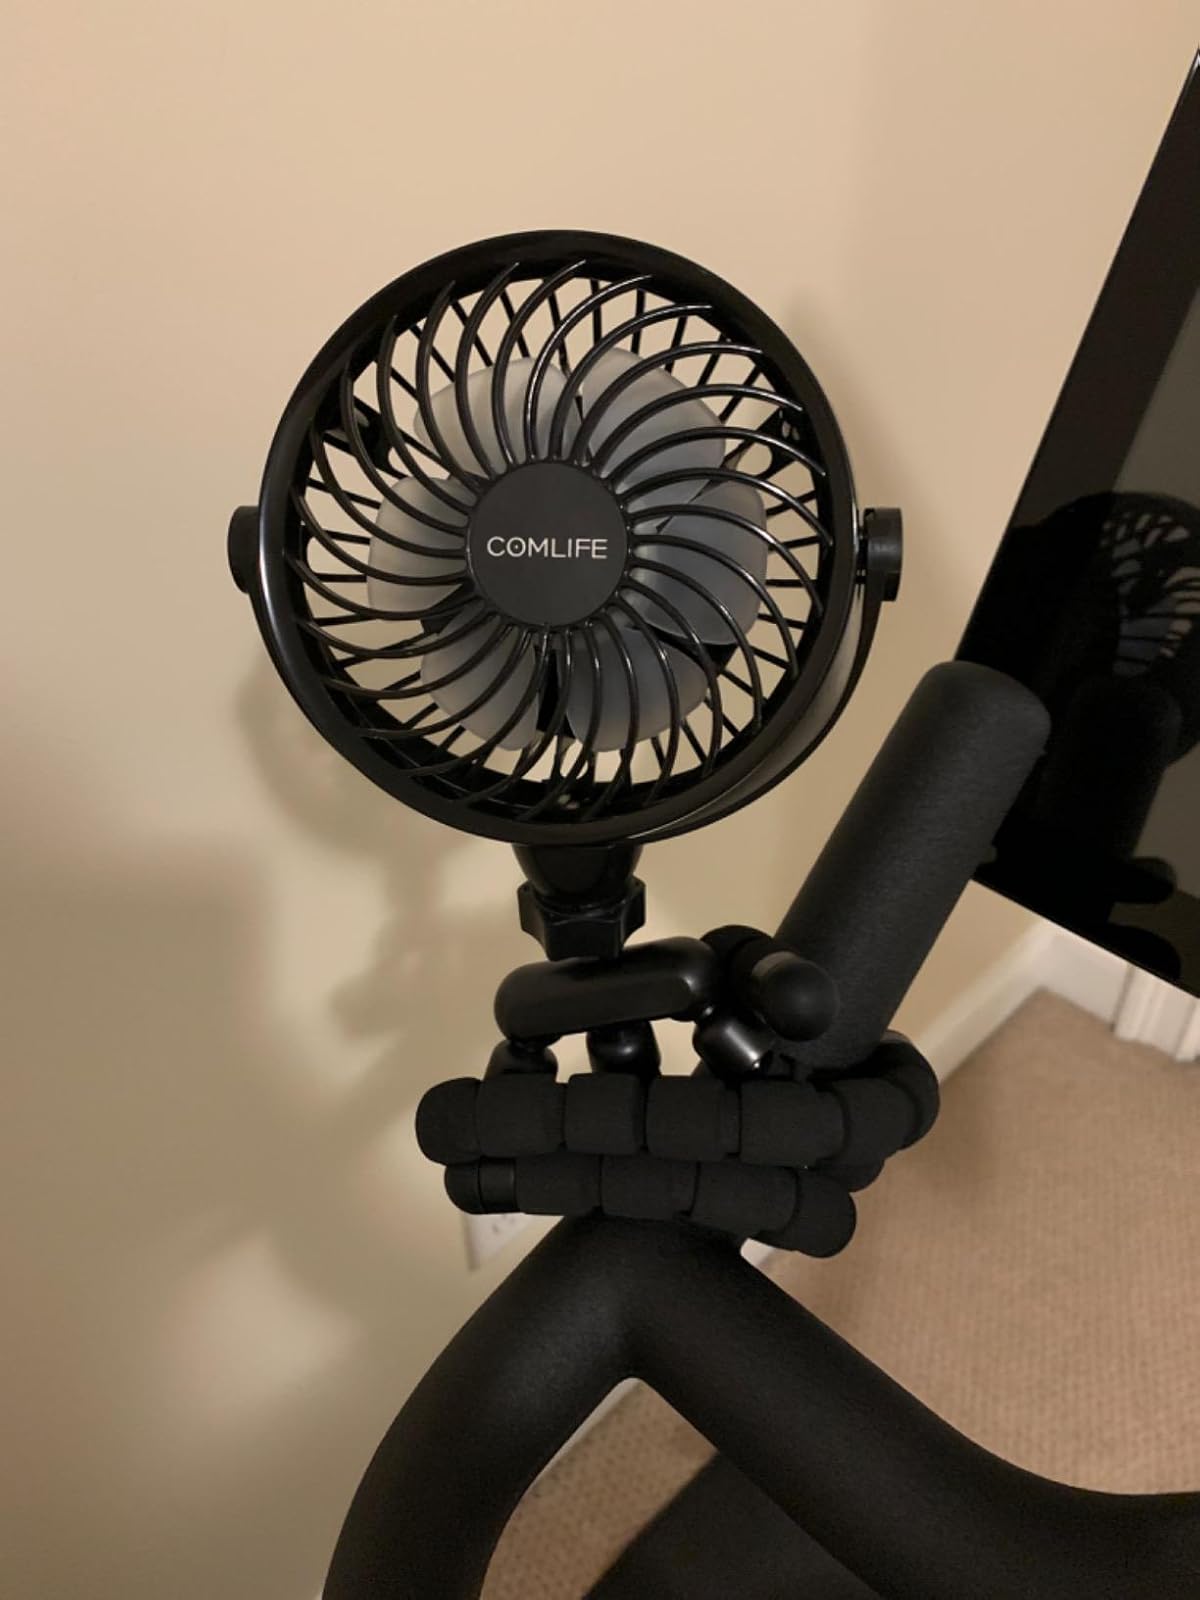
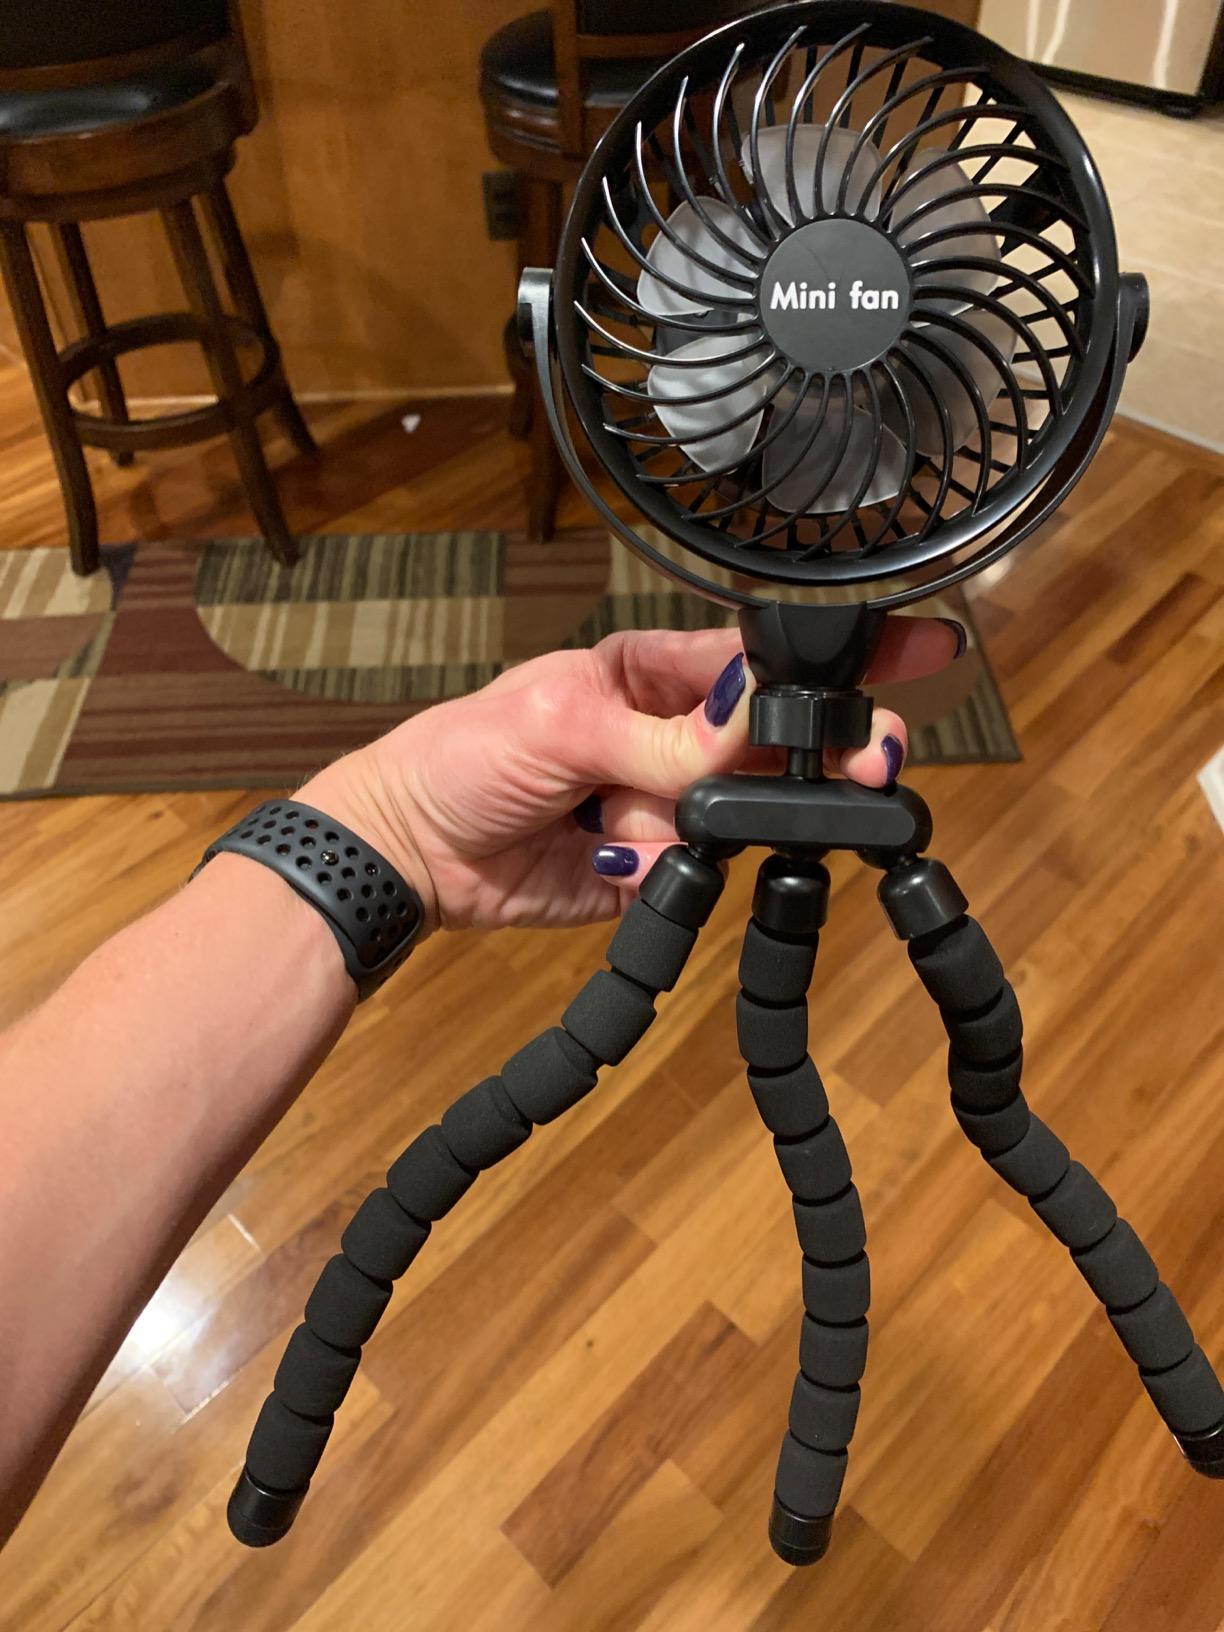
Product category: fan
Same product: yes